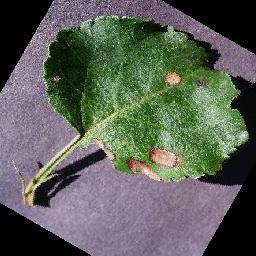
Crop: apple
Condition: black_rot